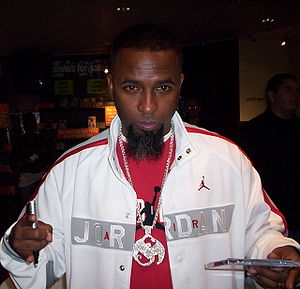
Tech N9ne
Tech N9ne er kunstnernavnet for Aaron Dontez Yates, der er en amerikansk rapper. Han er medejer af pladeselskabet Strange Music, som blev stiftet i 1999, da han forlod JCOR Entertainment.